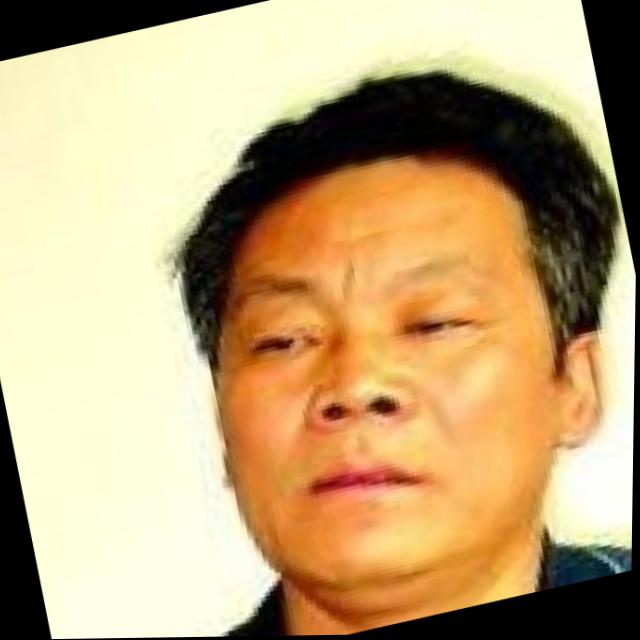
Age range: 45-64